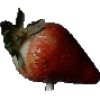
Label: Strawberry 1